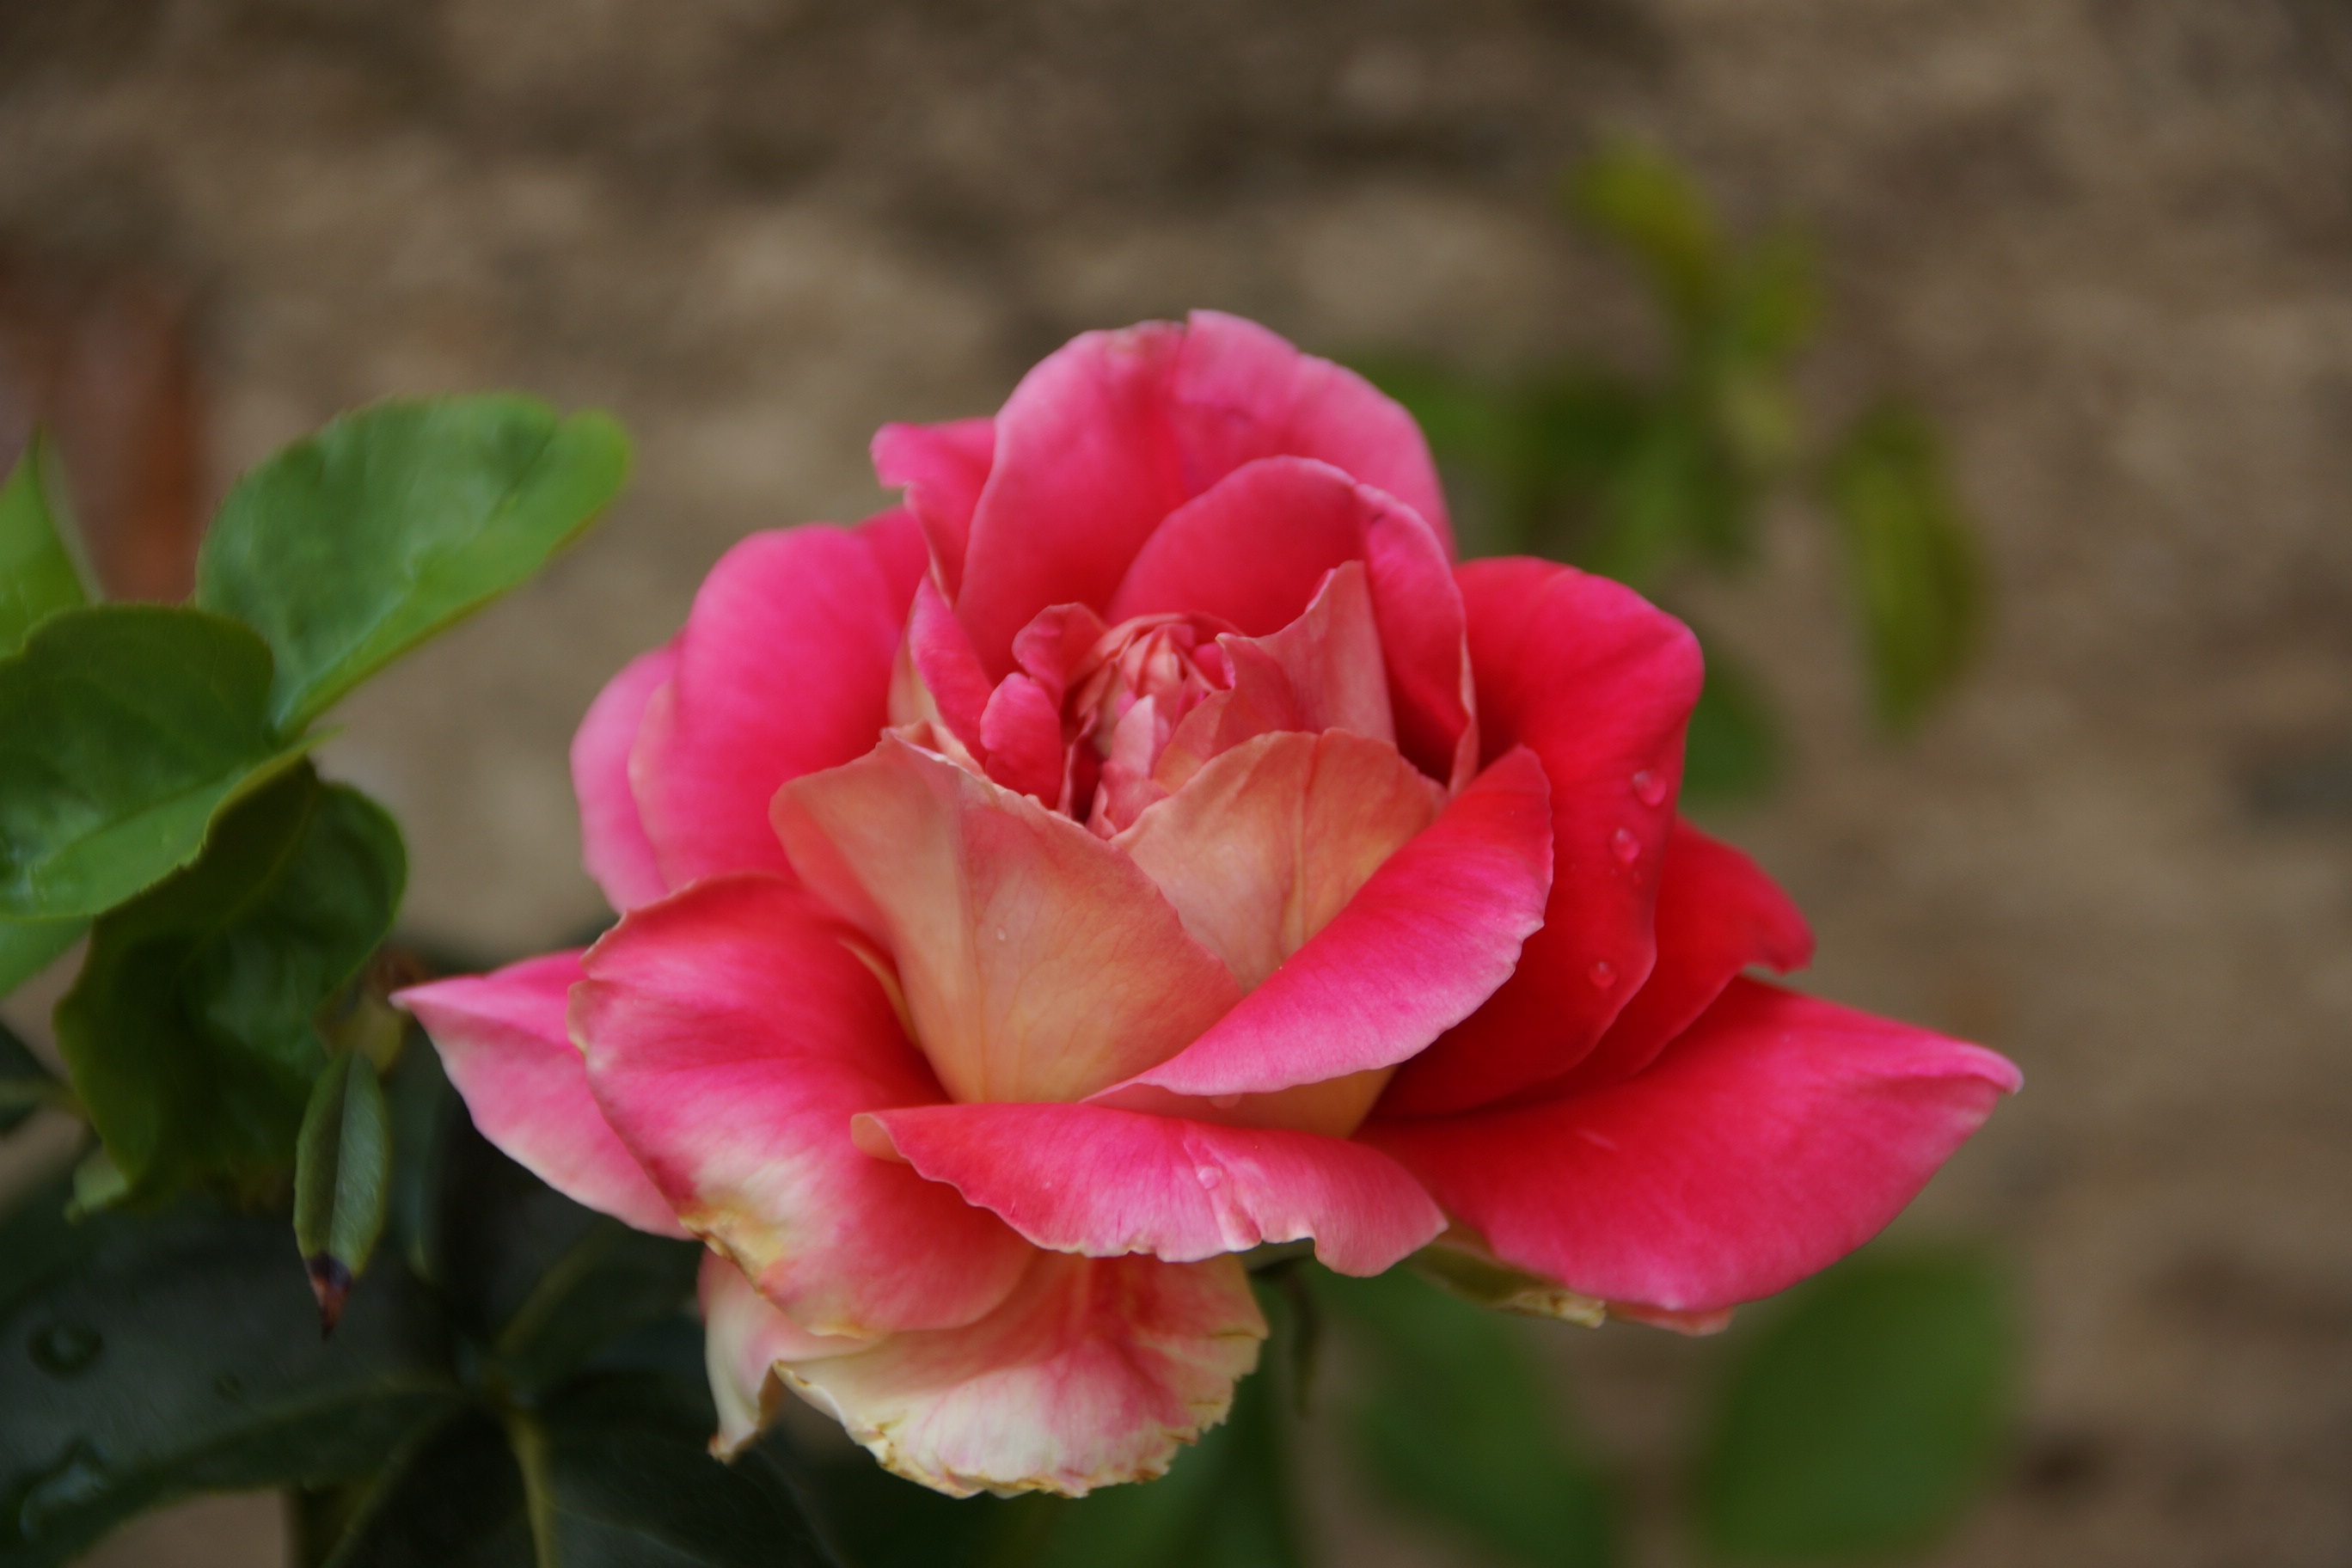
blossom, plant, flower, petal, thorn, rose, garden, pink, flora, beauty, floribunda, pink flower, macro photography, flowering plant, garden roses, rose family, land plant